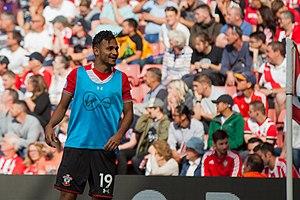
Sofiane Boufal, né le 17 septembre 1993 à Paris en France, est un footballeur international marocain, qui évolue au poste de milieu offensif au sein du club de Southampton.Il possède également la nationalité française.